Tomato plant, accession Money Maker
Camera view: vertical (180 deg); turntable rotation: 120 degrees
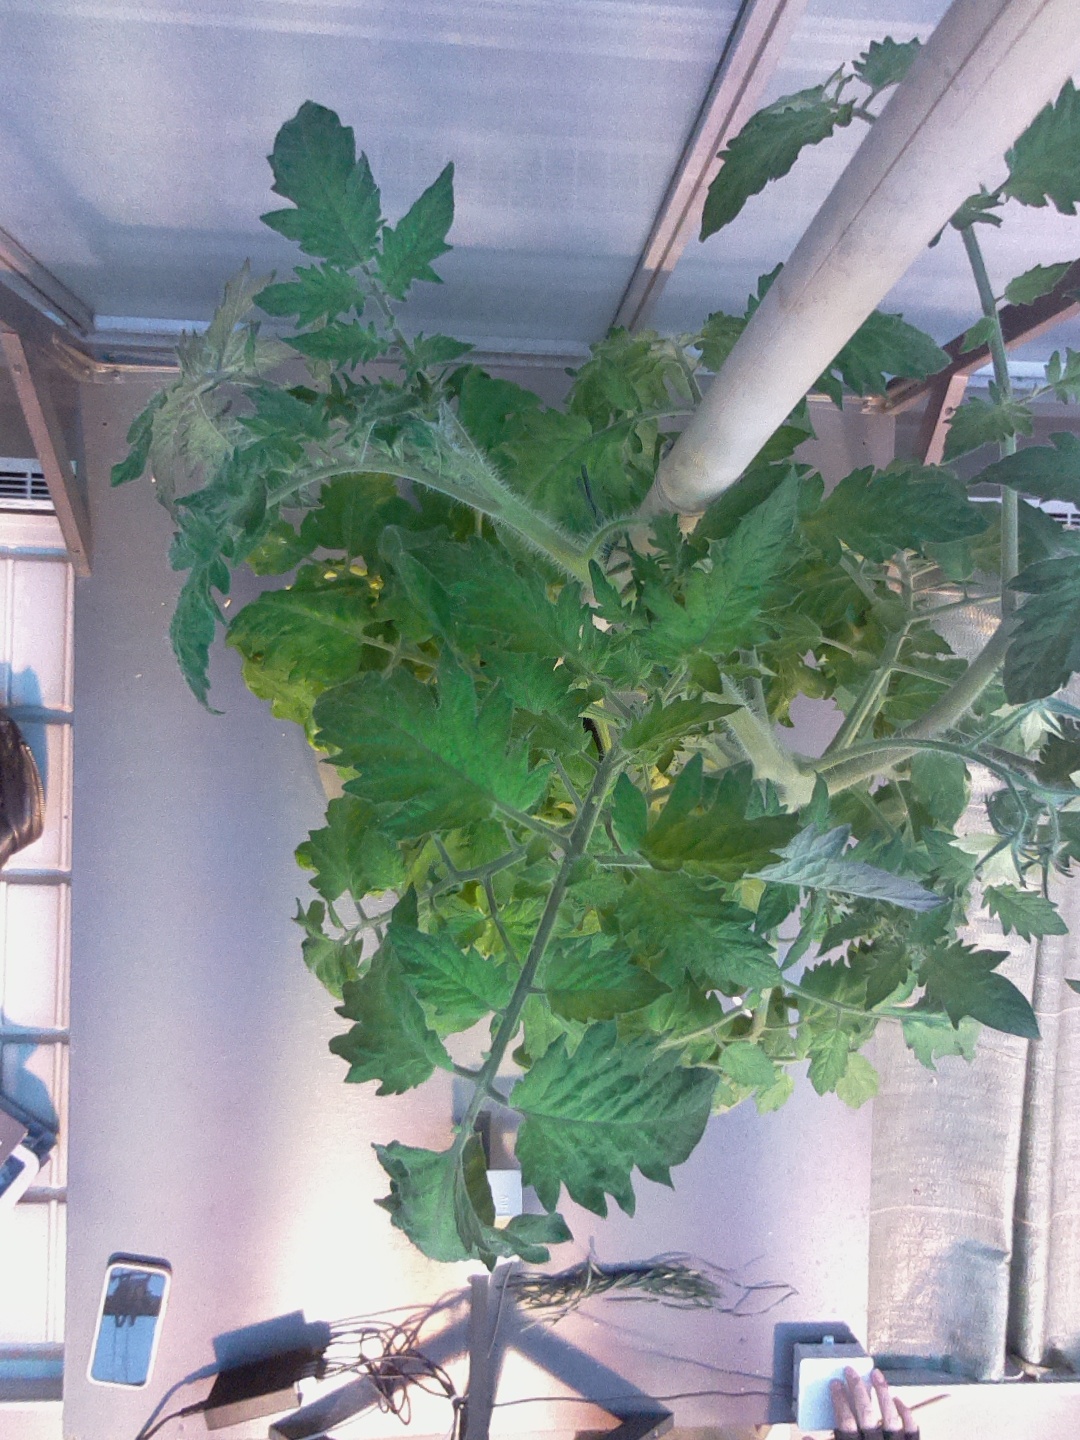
BBCH growth stage 69: End of flowering, 90%-100% of flowers open, more petals falling